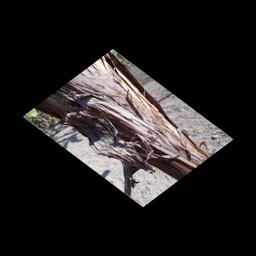
Label: BACTERIAL SOFT ROT